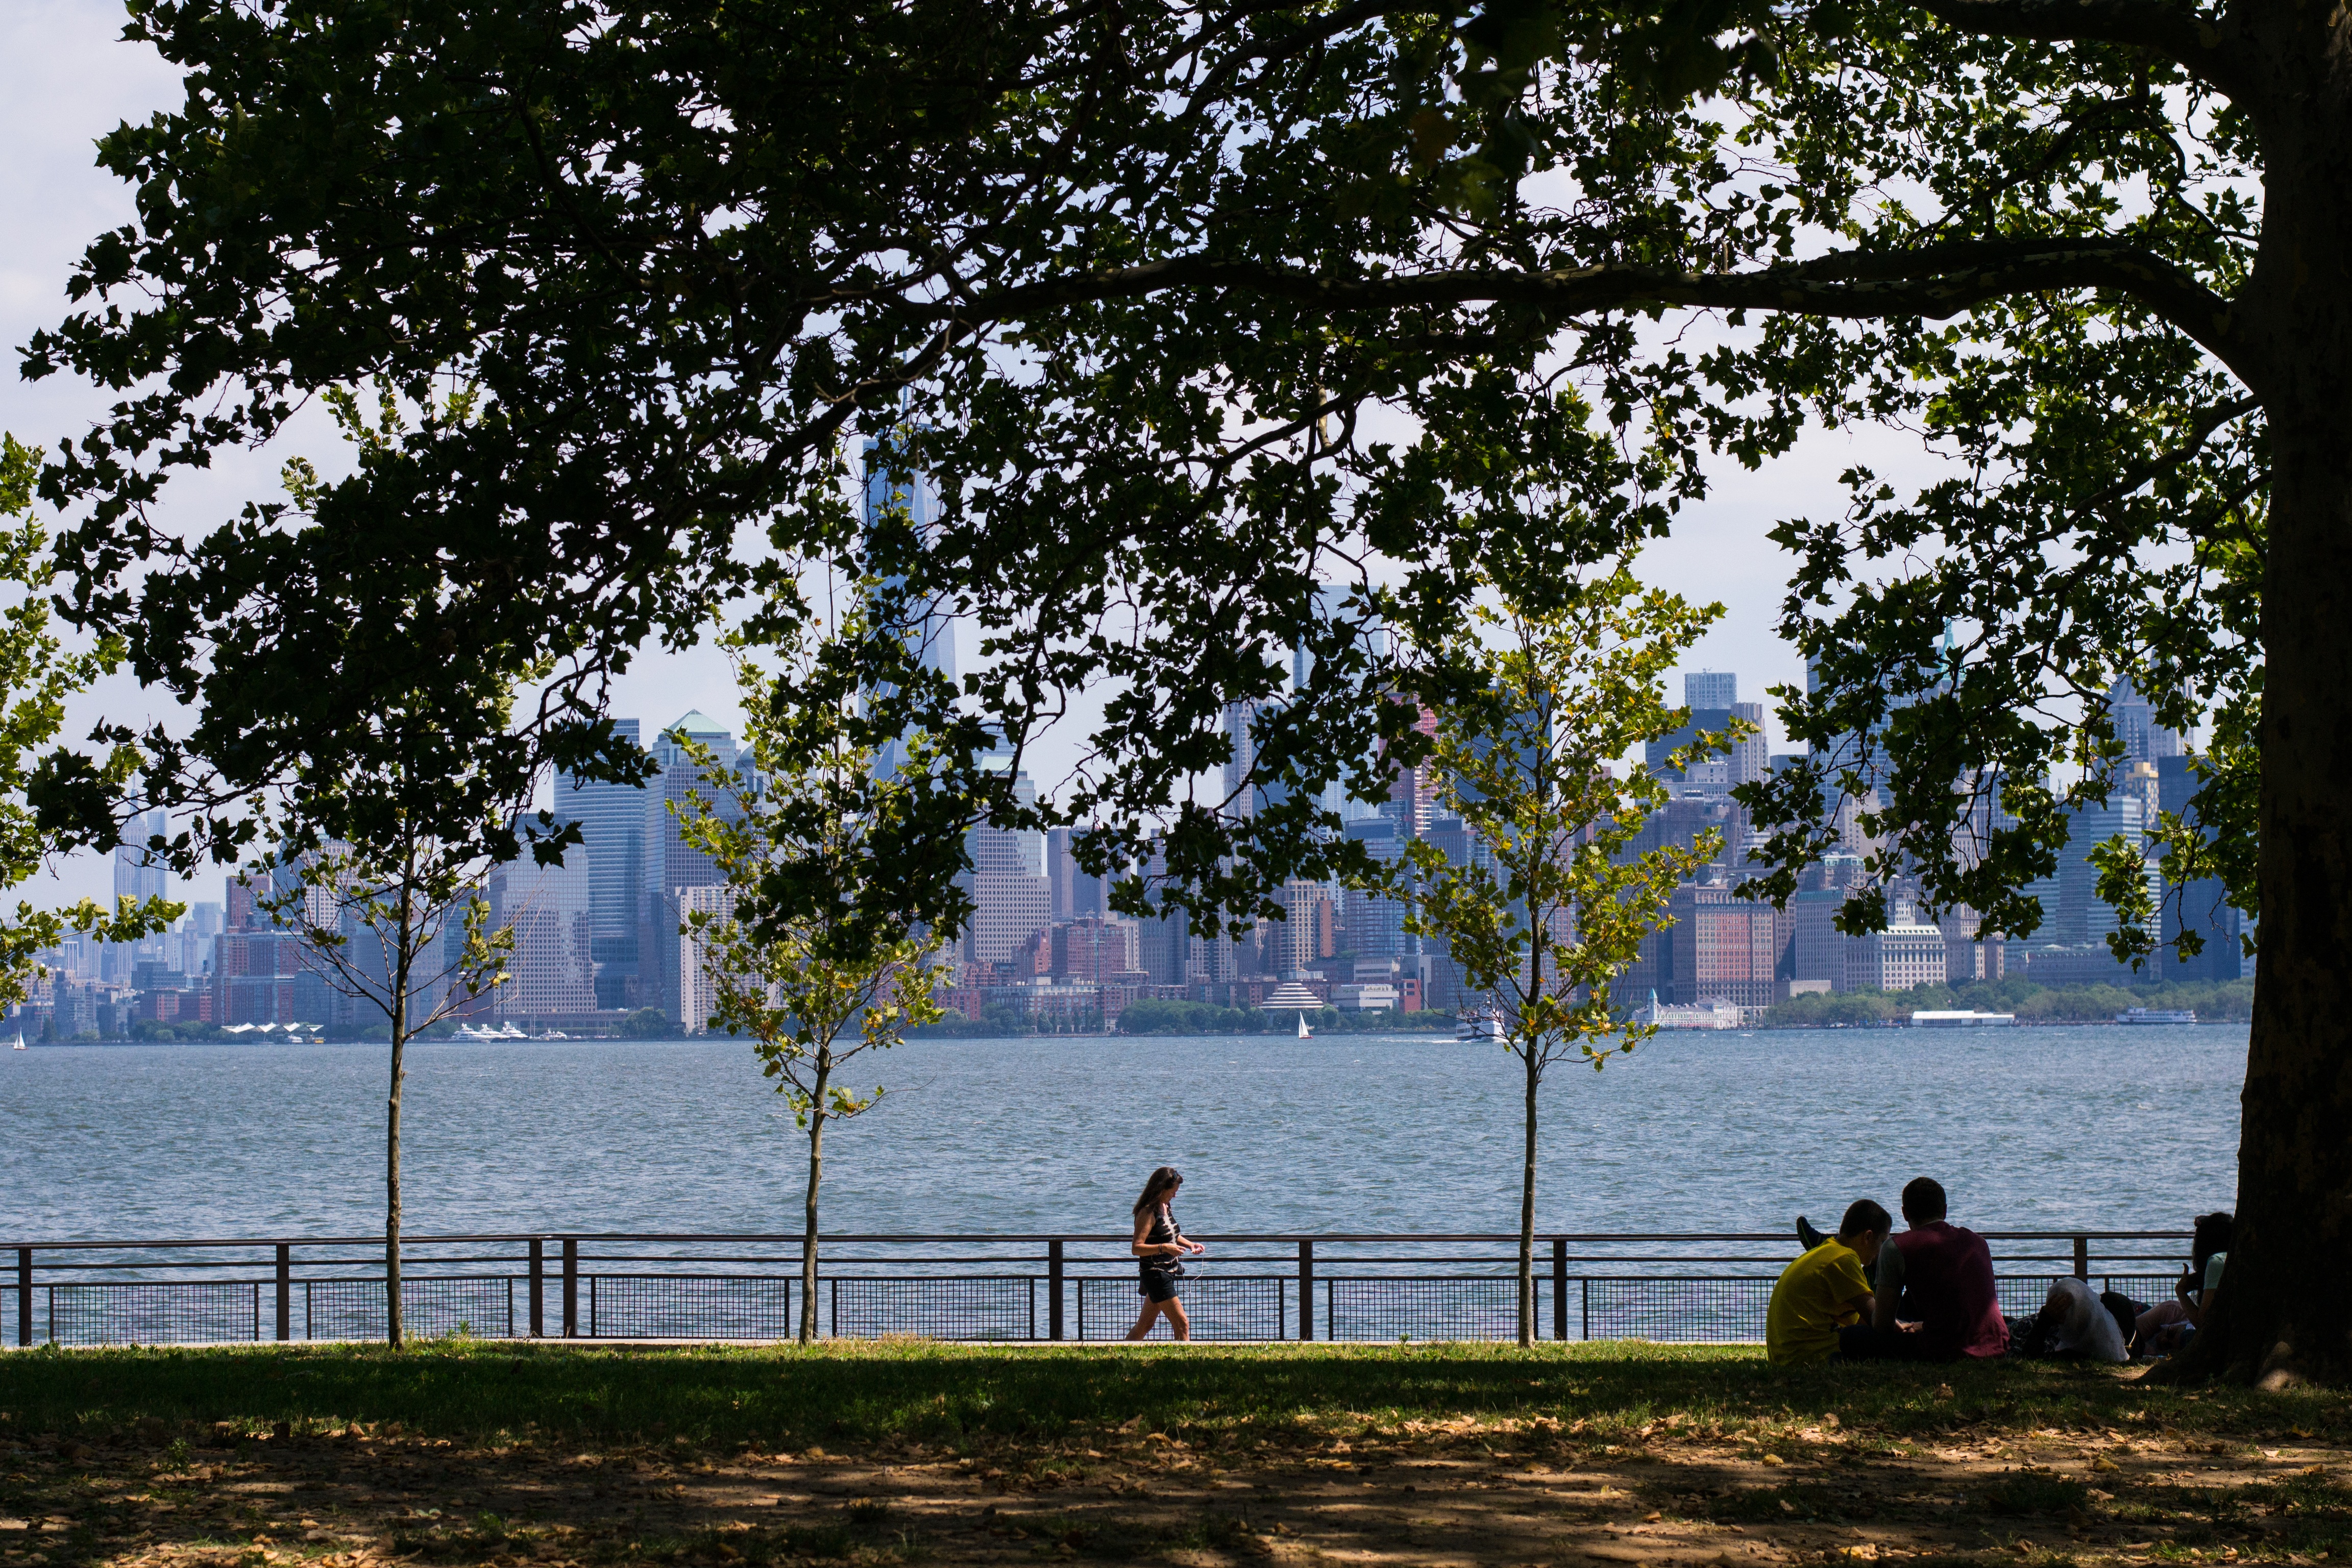
tree, water, plant, sunlight, leaf, city, new york, manhattan, tourist, autumn, park, america, freedom, trip, season, liberty island, united states, woody plant